Bibi Torriani

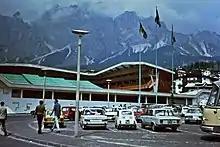
Ice hockey rink ("pictured") for the 1956 Winter Olympic Games in Cortina d'Ampezzo

Torriani served as head coach of the Switzerland men's national ice hockey team in 1946–47, and again from 1948–49 to 1951–52. Under his leadership, the national team finished fourth in Group A at the 1947 Ice Hockey World Championships, fifth in Group A at the 1949 World Ice Hockey Championships, third in Group A at the 1950 World Ice Hockey Championships, third in Group A at the 1951 Ice Hockey World Championships, and fifth overall in ice hockey at the 1952 Winter Olympics in Oslo, Norway.